MacDonnell Road stop

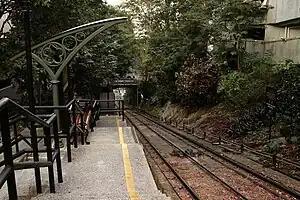
Looking downhill MacDonnell Road station in December 2010

MacDonnell Road is an intermediate station on the Peak Tram. It is located on MacDonnell Road, in Mid-Levels, Hong Kong, 95 metres above sea level.